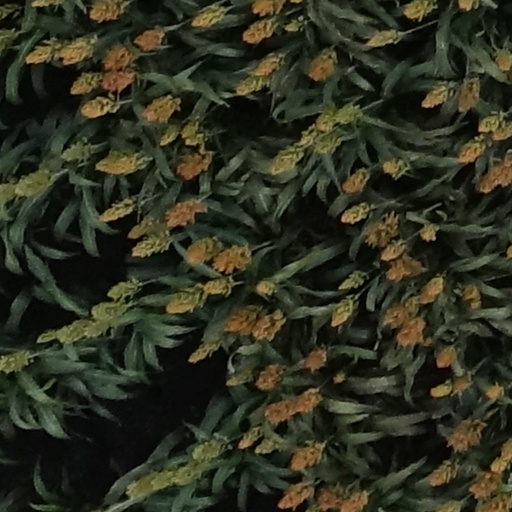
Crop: sorghum